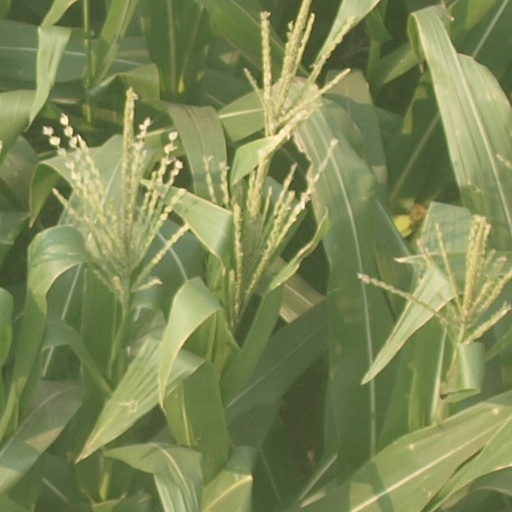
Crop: maize; corn